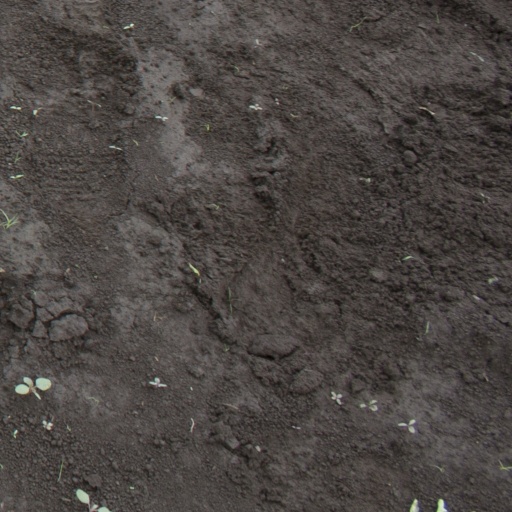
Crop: soybean